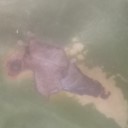
Label: Leaf_rust